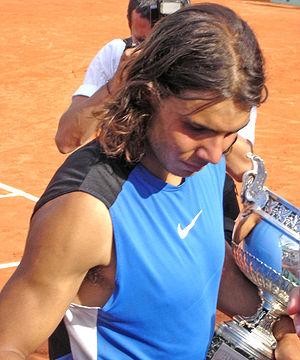
Rafael Nadal est un joueur de tennis espagnol, professionnel depuis 2001, né le 3 juin 1986 à Manacor, sur l'île de Majorque, dans l'archipel des Baléares.